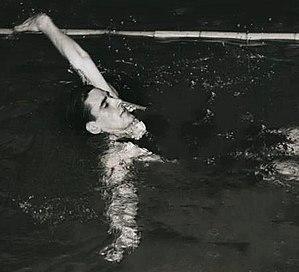
Albert Vande Weghe, né le 28 juillet 1917 à New York et mort le 13 août 2002 à Tulsa, est un nageur américain.